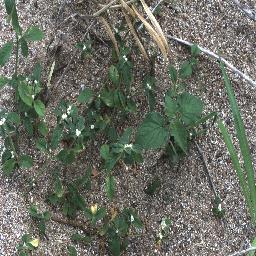
Label: negative